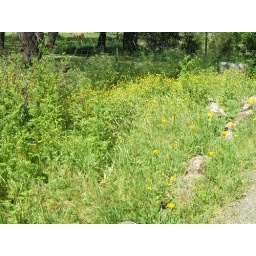
field by road w. sm. poppies